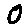
Label: 0